God becomes the Universe

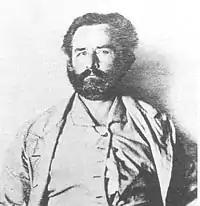
Franz Wilhelm Junghuhn was the first to articulate a pantheistic deism.

18th-century British philosopher Thomas Paine also approached this territory in his great philosophical treatise, "The Age of Reason", although Paine was concentrated on the deistic aspects of his inquiry. According to the Encyclopedia of American Philosophy "Later Unitarian Christians (such as William Ellery Channing), transcendentalists (such as Ralph Waldo Emerson and Henry David Thoreau), writers (such as Walt Whitman) and some pragmatists (such as William James) took a more pantheist or pandeist approach by rejecting views of God as separate from the world." It was Dutch naturalist Franz Wilhelm Junghuhn who first specifically detailed a religious philosophy incorporating deism and pantheism, in his four volume treatise, "Java, seine Gestalt, Pflanzendecke, und sein innerer Bau" ("Images of Light and Shadow from Java's interior") released anonymously between 1850 and 1854. Junghuhn's book was banned for a time in Austria and parts of Germany as an attack on Christianity. In 1884, theologian Sabine Baring-Gould would contend that Christianity itself demanded that the seemingly irreconcilable elements of pantheism and deism must be combined: